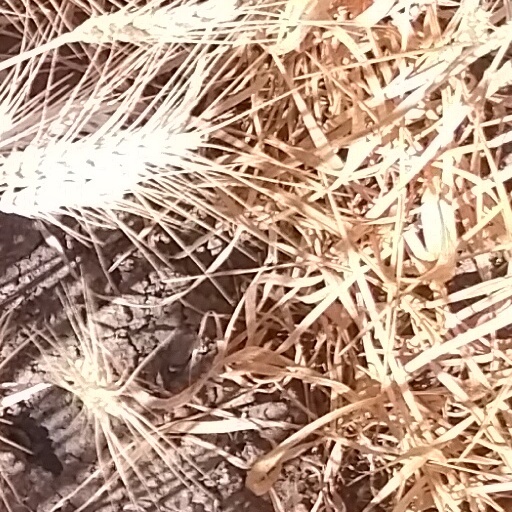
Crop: wheat